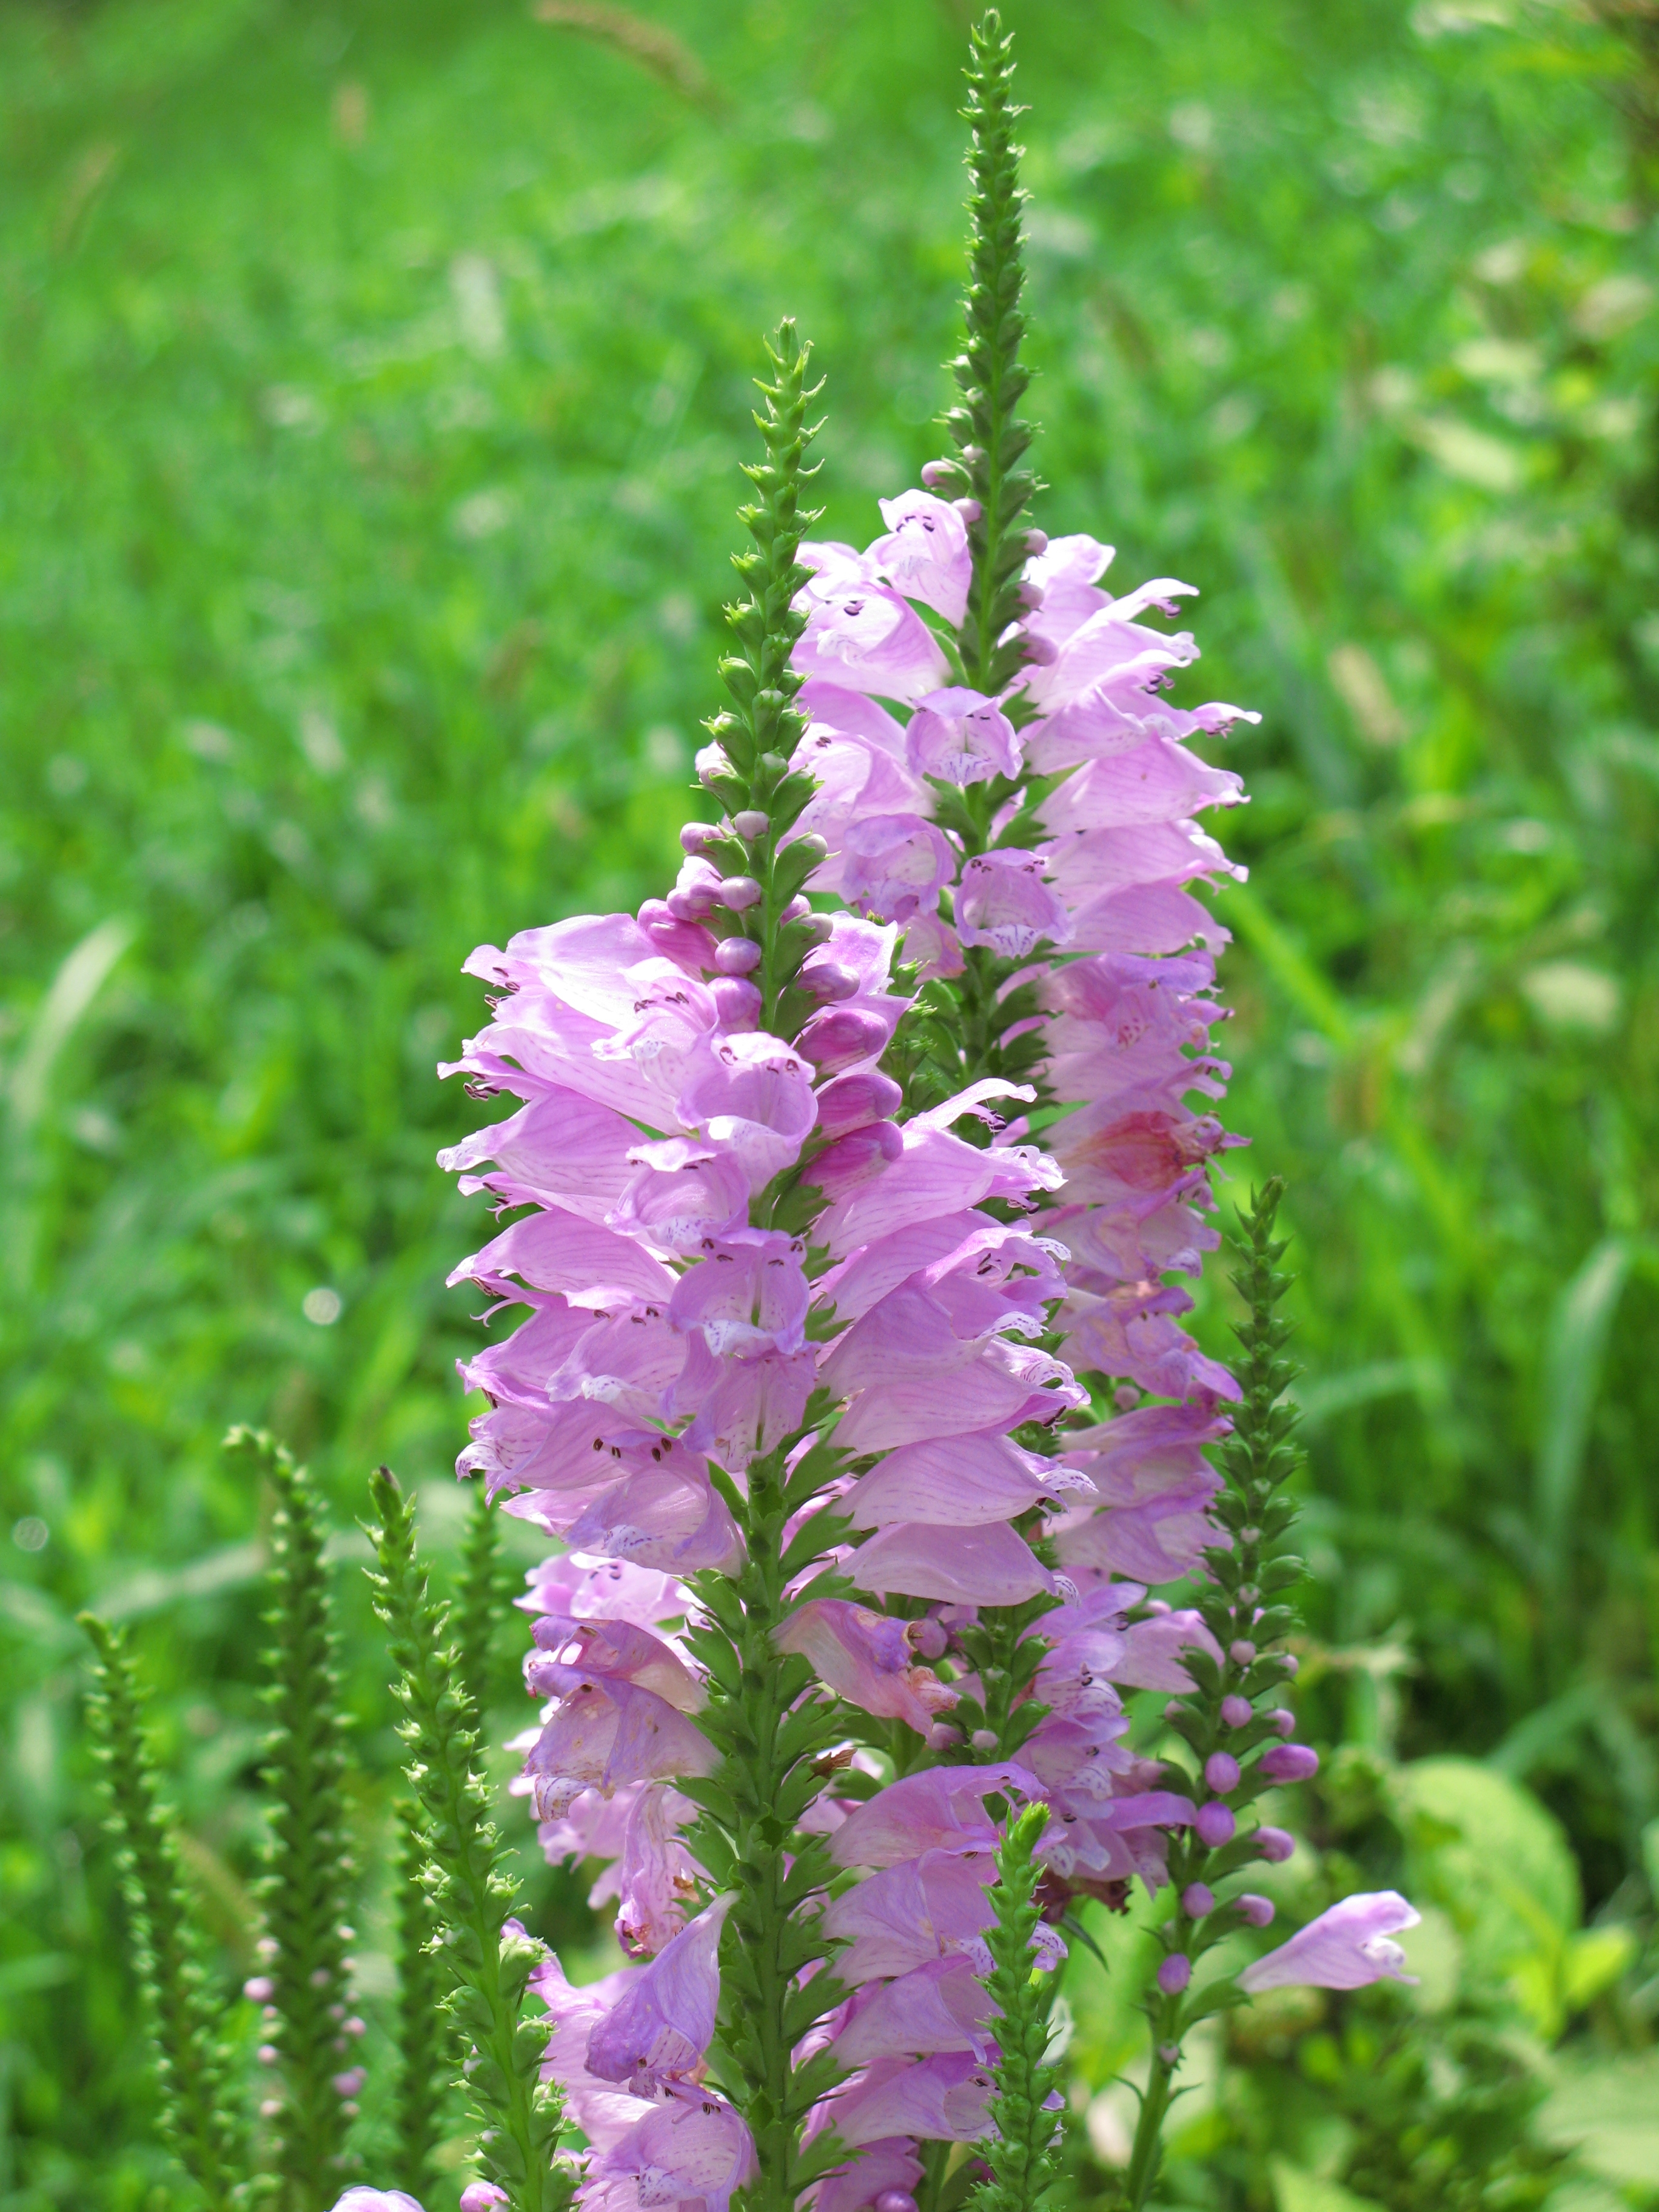
plant, meadow, flower, purple, high, herb, botany, flora, wildflower, hires, hi, res, digitalis, g7, lupin, flowering plant, land plant, hyssopus